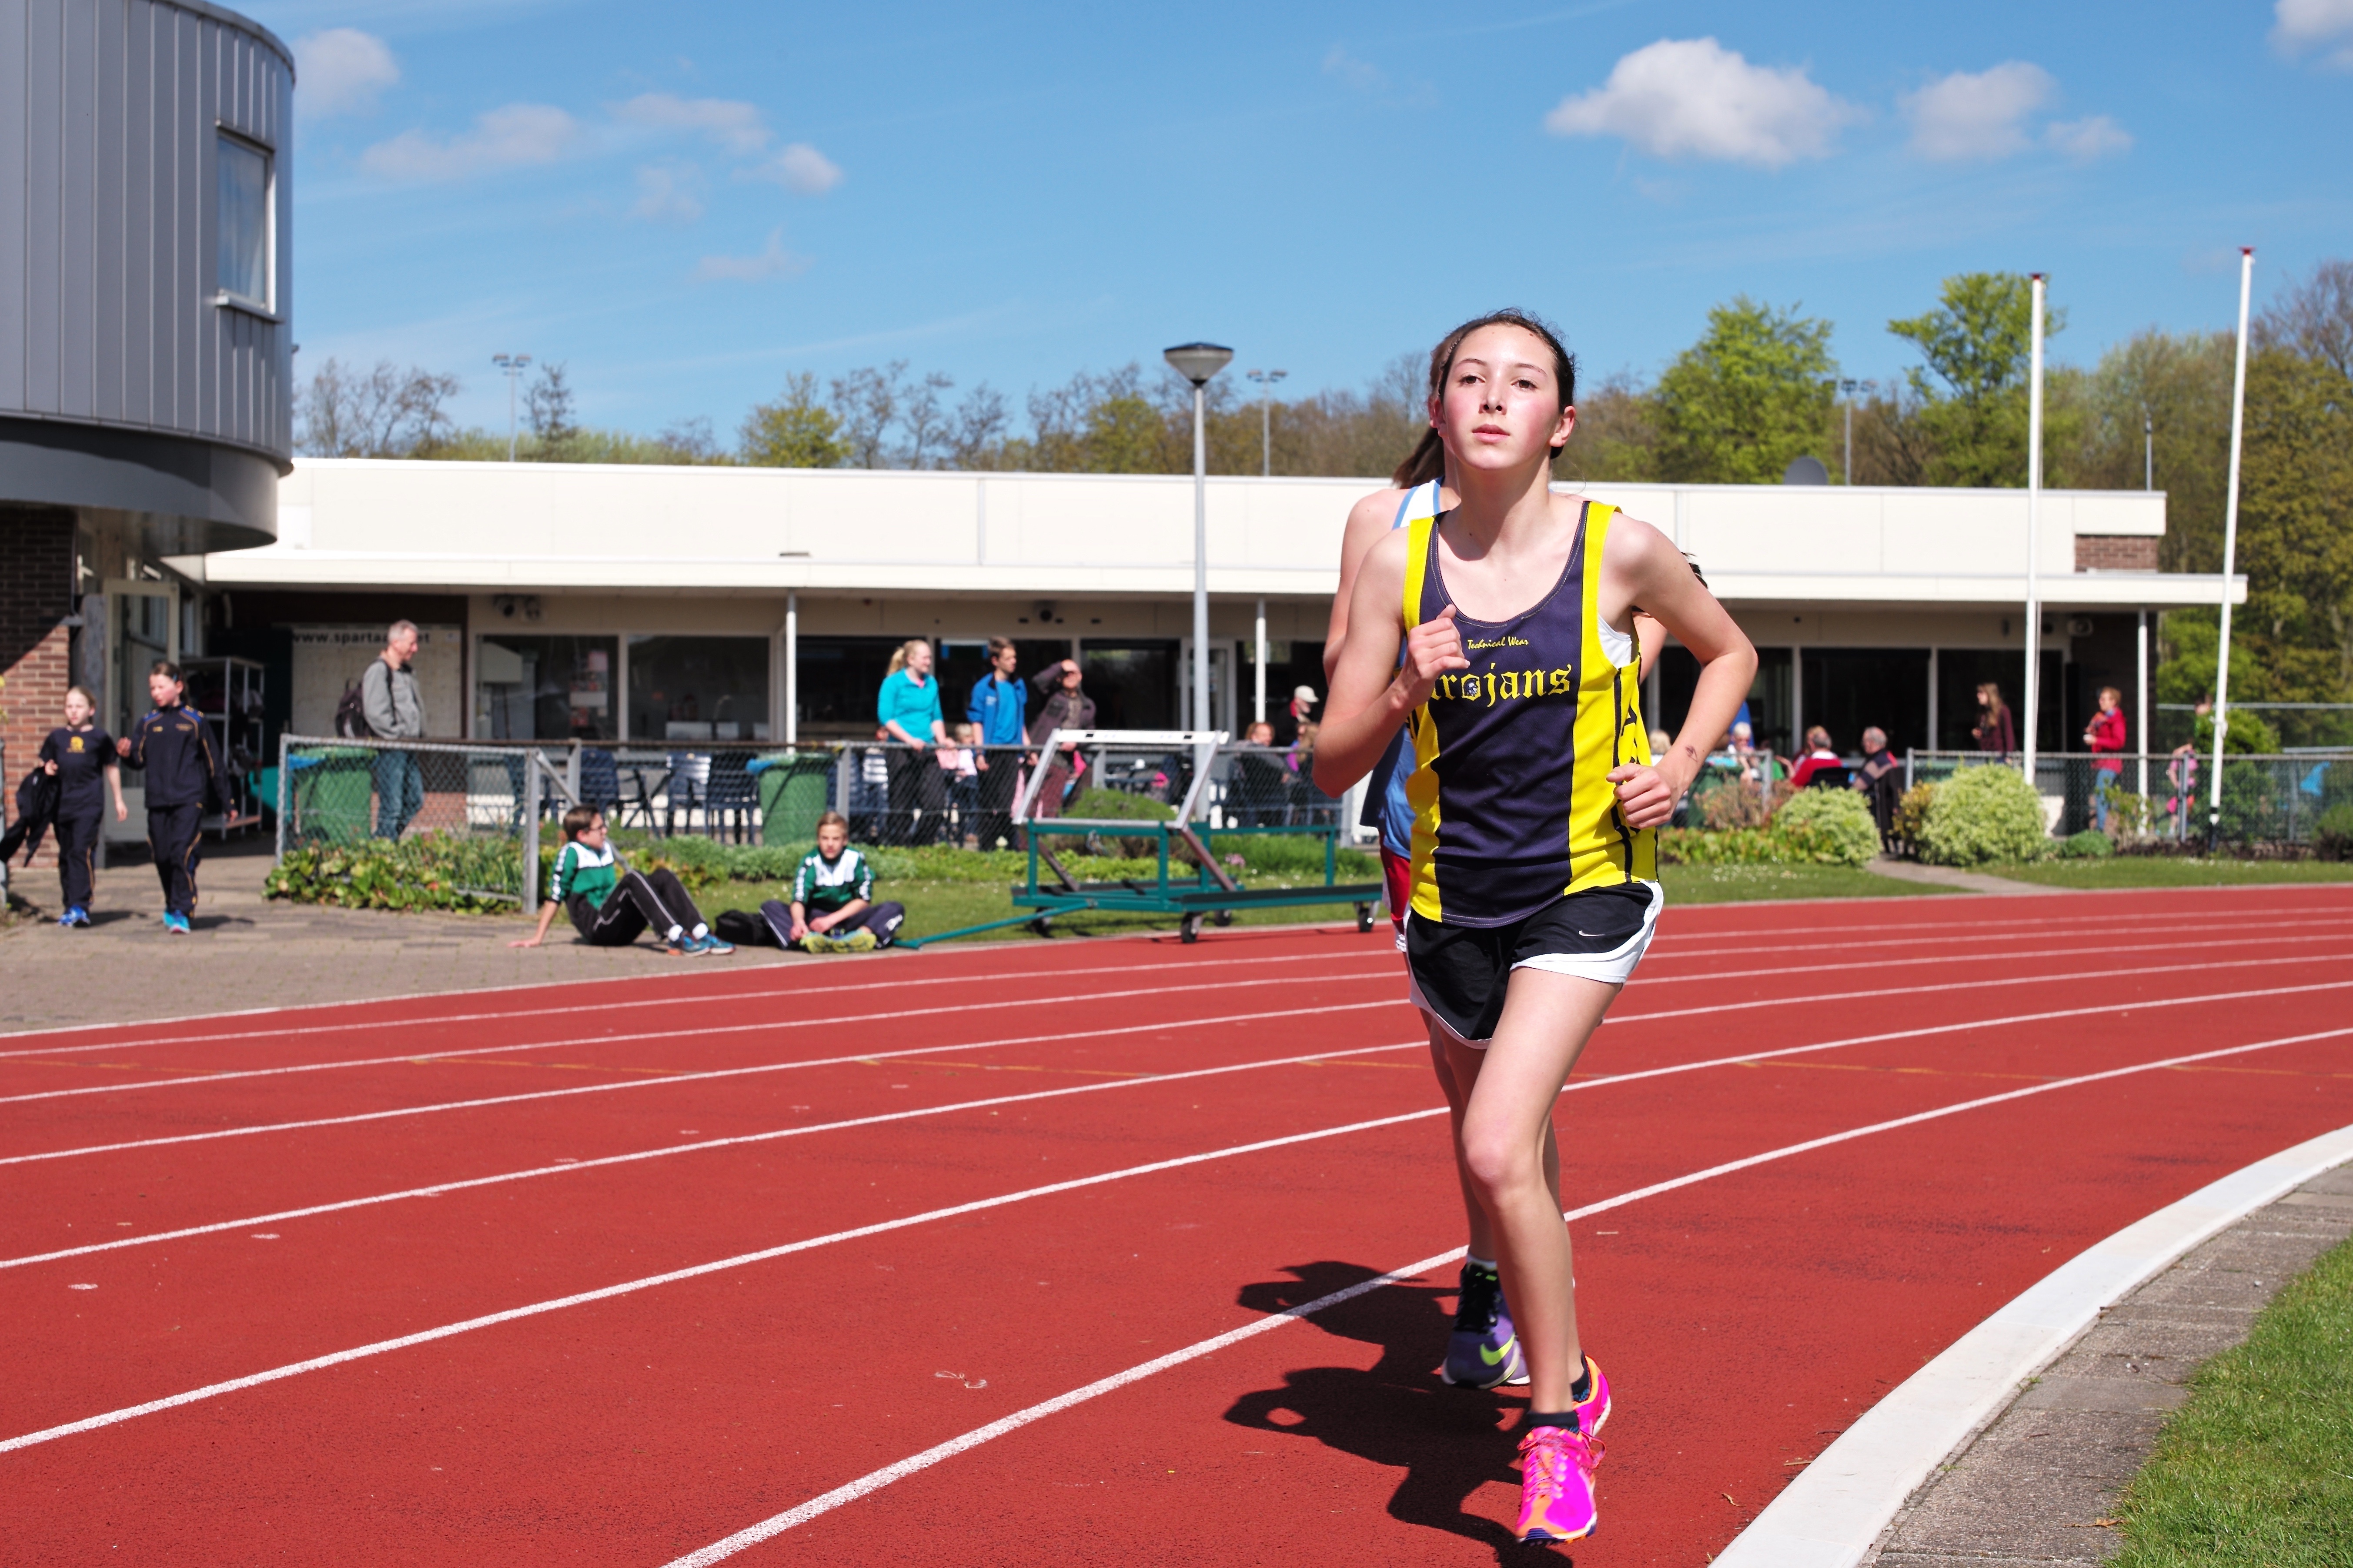
track, run, runner, ash, race, competition, holland, hague, netherlands, international, girls, m, american, sports, boys, 50, school, runners, junior, leica, 240, summilux, varsity, athletics, meet, sprint, human action, track and field athletics, heptathlon, middle distance running, 800 metres